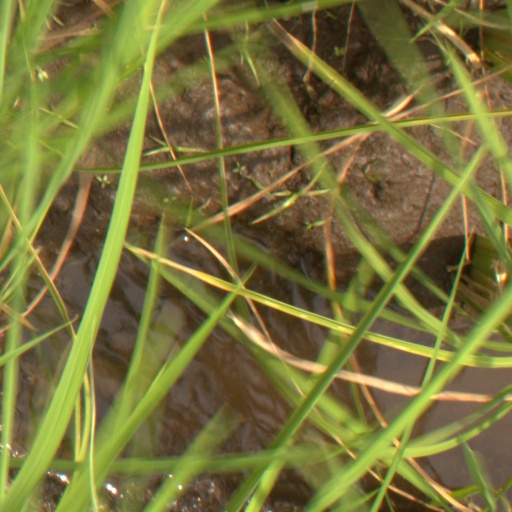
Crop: rice